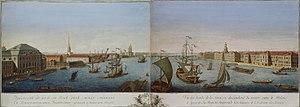
Saint-Pétersbourg /sɛ̃.pe.tɛʁs.buʁ/ est la deuxième plus grande ville de Russie par sa population, avec 5 281 579 habitants en 2017, après la capitale Moscou. Saint-Pétersbourg a le statut de ville d'importance fédérale. La ville est enclavée dans l'oblast de Léningrad, mais en est administrativement indépendante. Elle est située dans le Nord-Ouest du pays sur le delta de la Neva, au fond du golfe de Finlande, un espace maritime de la mer Baltique. Capitale de l'Empire russe de 1712 jusqu'en mars 1917, ainsi que de la Russie dirigée par les deux gouvernements provisoires entre mars et octobre 1917, Saint-Pétersbourg a conservé de cette époque un ensemble architectural unique. Deuxième port russe sur la mer Baltique après Primorsk, c'est aussi un centre majeur de l'industrie, de la recherche et de l'enseignement russe ainsi qu'un important centre culturel européen. Saint-Pétersbourg est la deuxième ville d'Europe par sa superficie et la cinquième par sa population.